Kazimieras Motieka

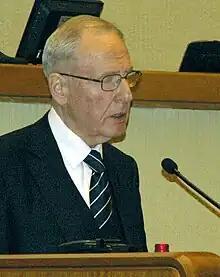
Kazimieras Motieka

Kazimieras Motieka (12 November 1929 in Kaunas – 31 August 2021) was a Lithuanian politician and lawyer. In 1990 he was among those who signed the Act of the Re-Establishment of the State of Lithuania.